Alan Caligiuri

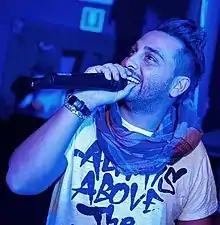
Caligiuri in 2013

Alan Caligiuri (born 19 September 1981) is a radio host and writer for Italian television, radio show co-host of the "Lo Zoo di 105" broadcast by Radio 105 Network.